2021 World Series of Poker Online

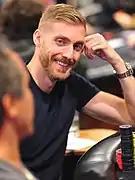
Manig Löser won his first bracelet in Event #2

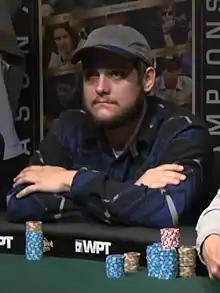
Bryan Piccioli won his second bracelet in Event #12

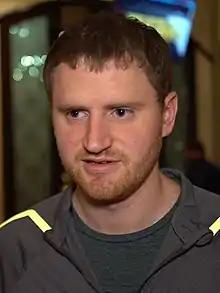
David Peters won his third bracelet in Event #25

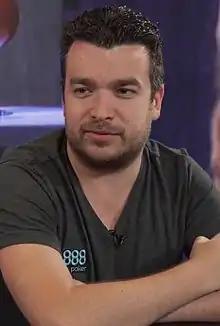
Chris Moorman won his second bracelet in Event #29

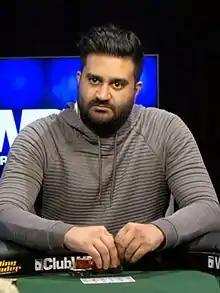
Shankar Pillai won his third bracelet in Event #3

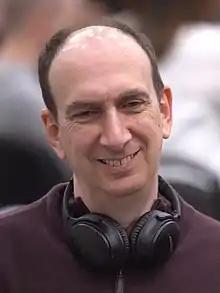
Hall of Famer Erik Seidel won Event #11 for his ninth bracelet

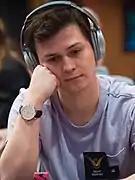
Former PCA champ Dominik Panka won his first bracelet in Event #28

The $5,000 No Limit Hold'em Main Event began on August 22 with the first of 27 starting flights. Players were able to re-enter a maximum of three times. Day 1 survivors returned on September 5 to play down to the final table.